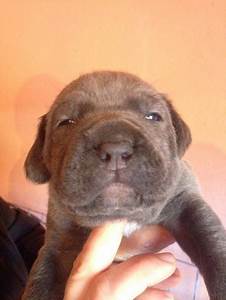
Label: dog